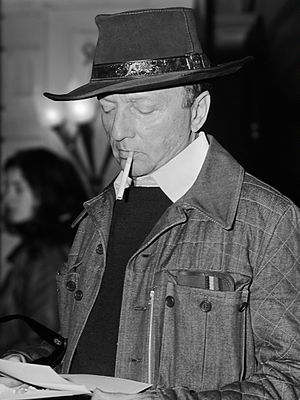
Harold Robbins
Harold Robbins var en amerikansk romanforfatter. Robbins' romaner er udgivet på over 30 sprog og menes at være solgt i sammenlagt over 750 millioner eksemplarer.